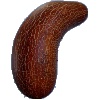
Label: Cucumber Ripe 1